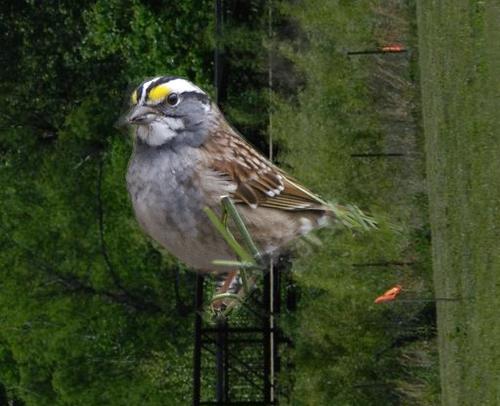
Bird species: White_throated_Sparrow
Bird type: landbird
Background: land